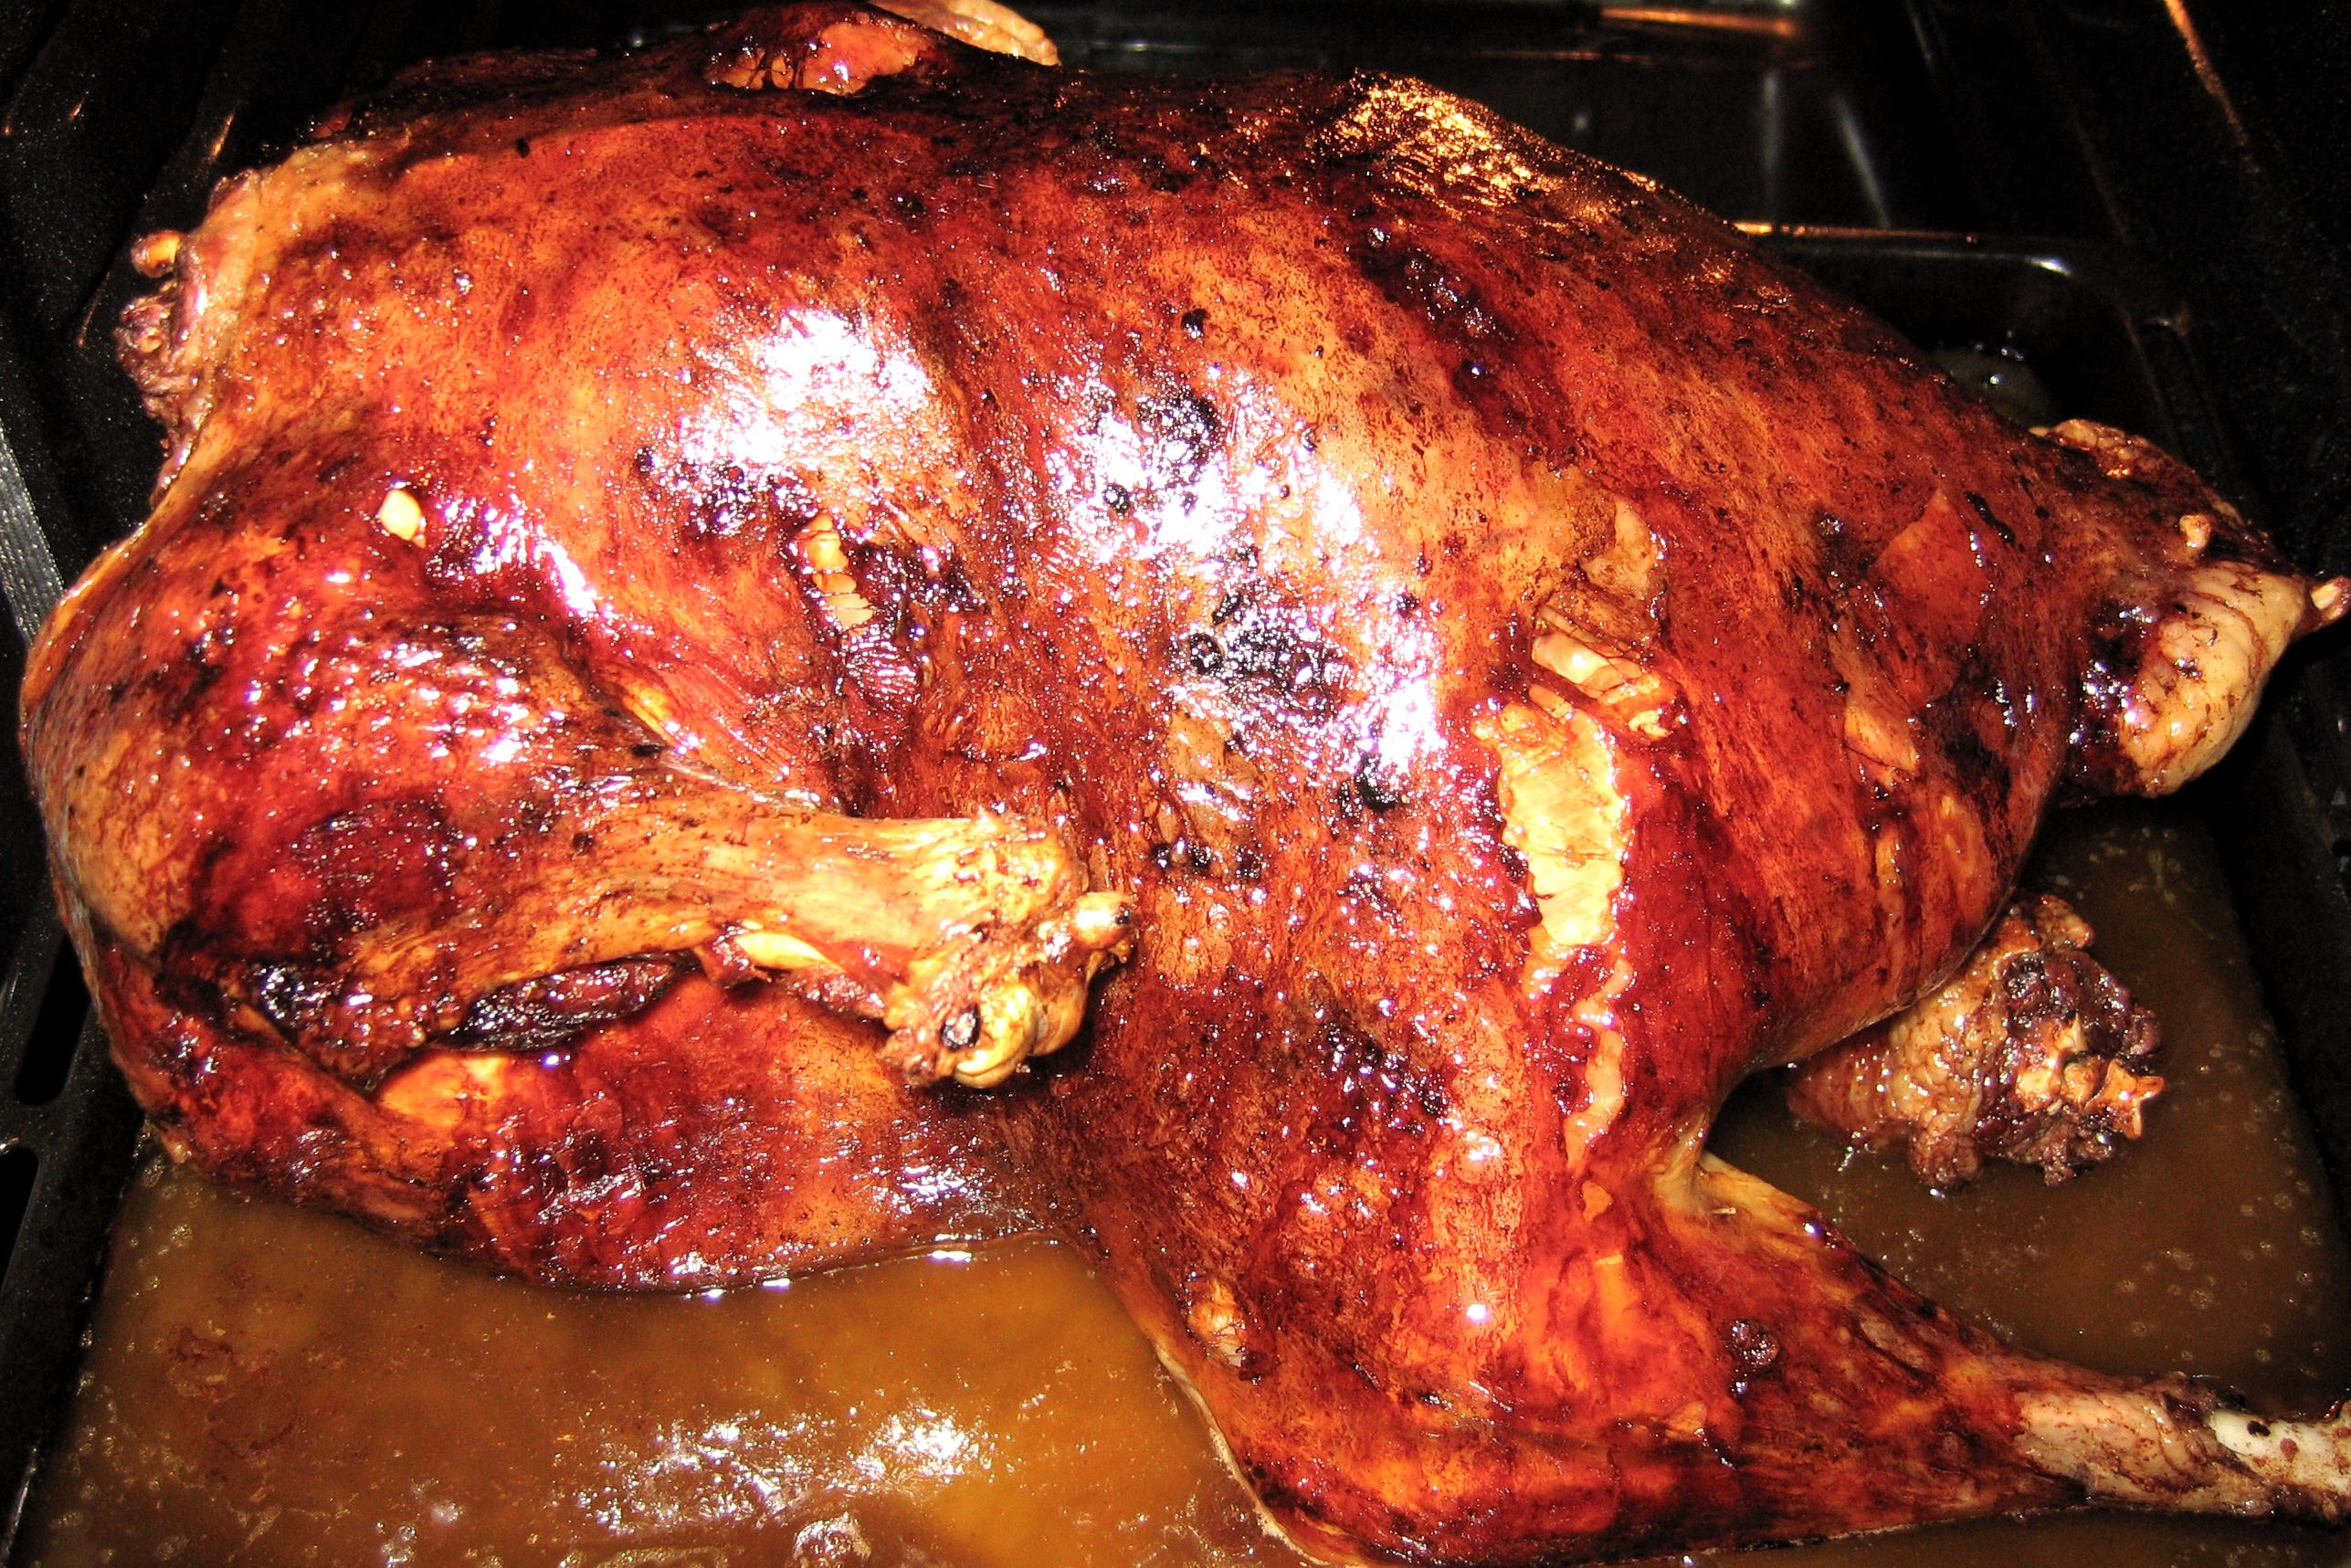
bird, dish, food, juicy, meat, cuisine, turkey, roasting, suckling pig, christmas dinner, roast goose, hendl, lechon, tandoori chicken, turducken, brown burned